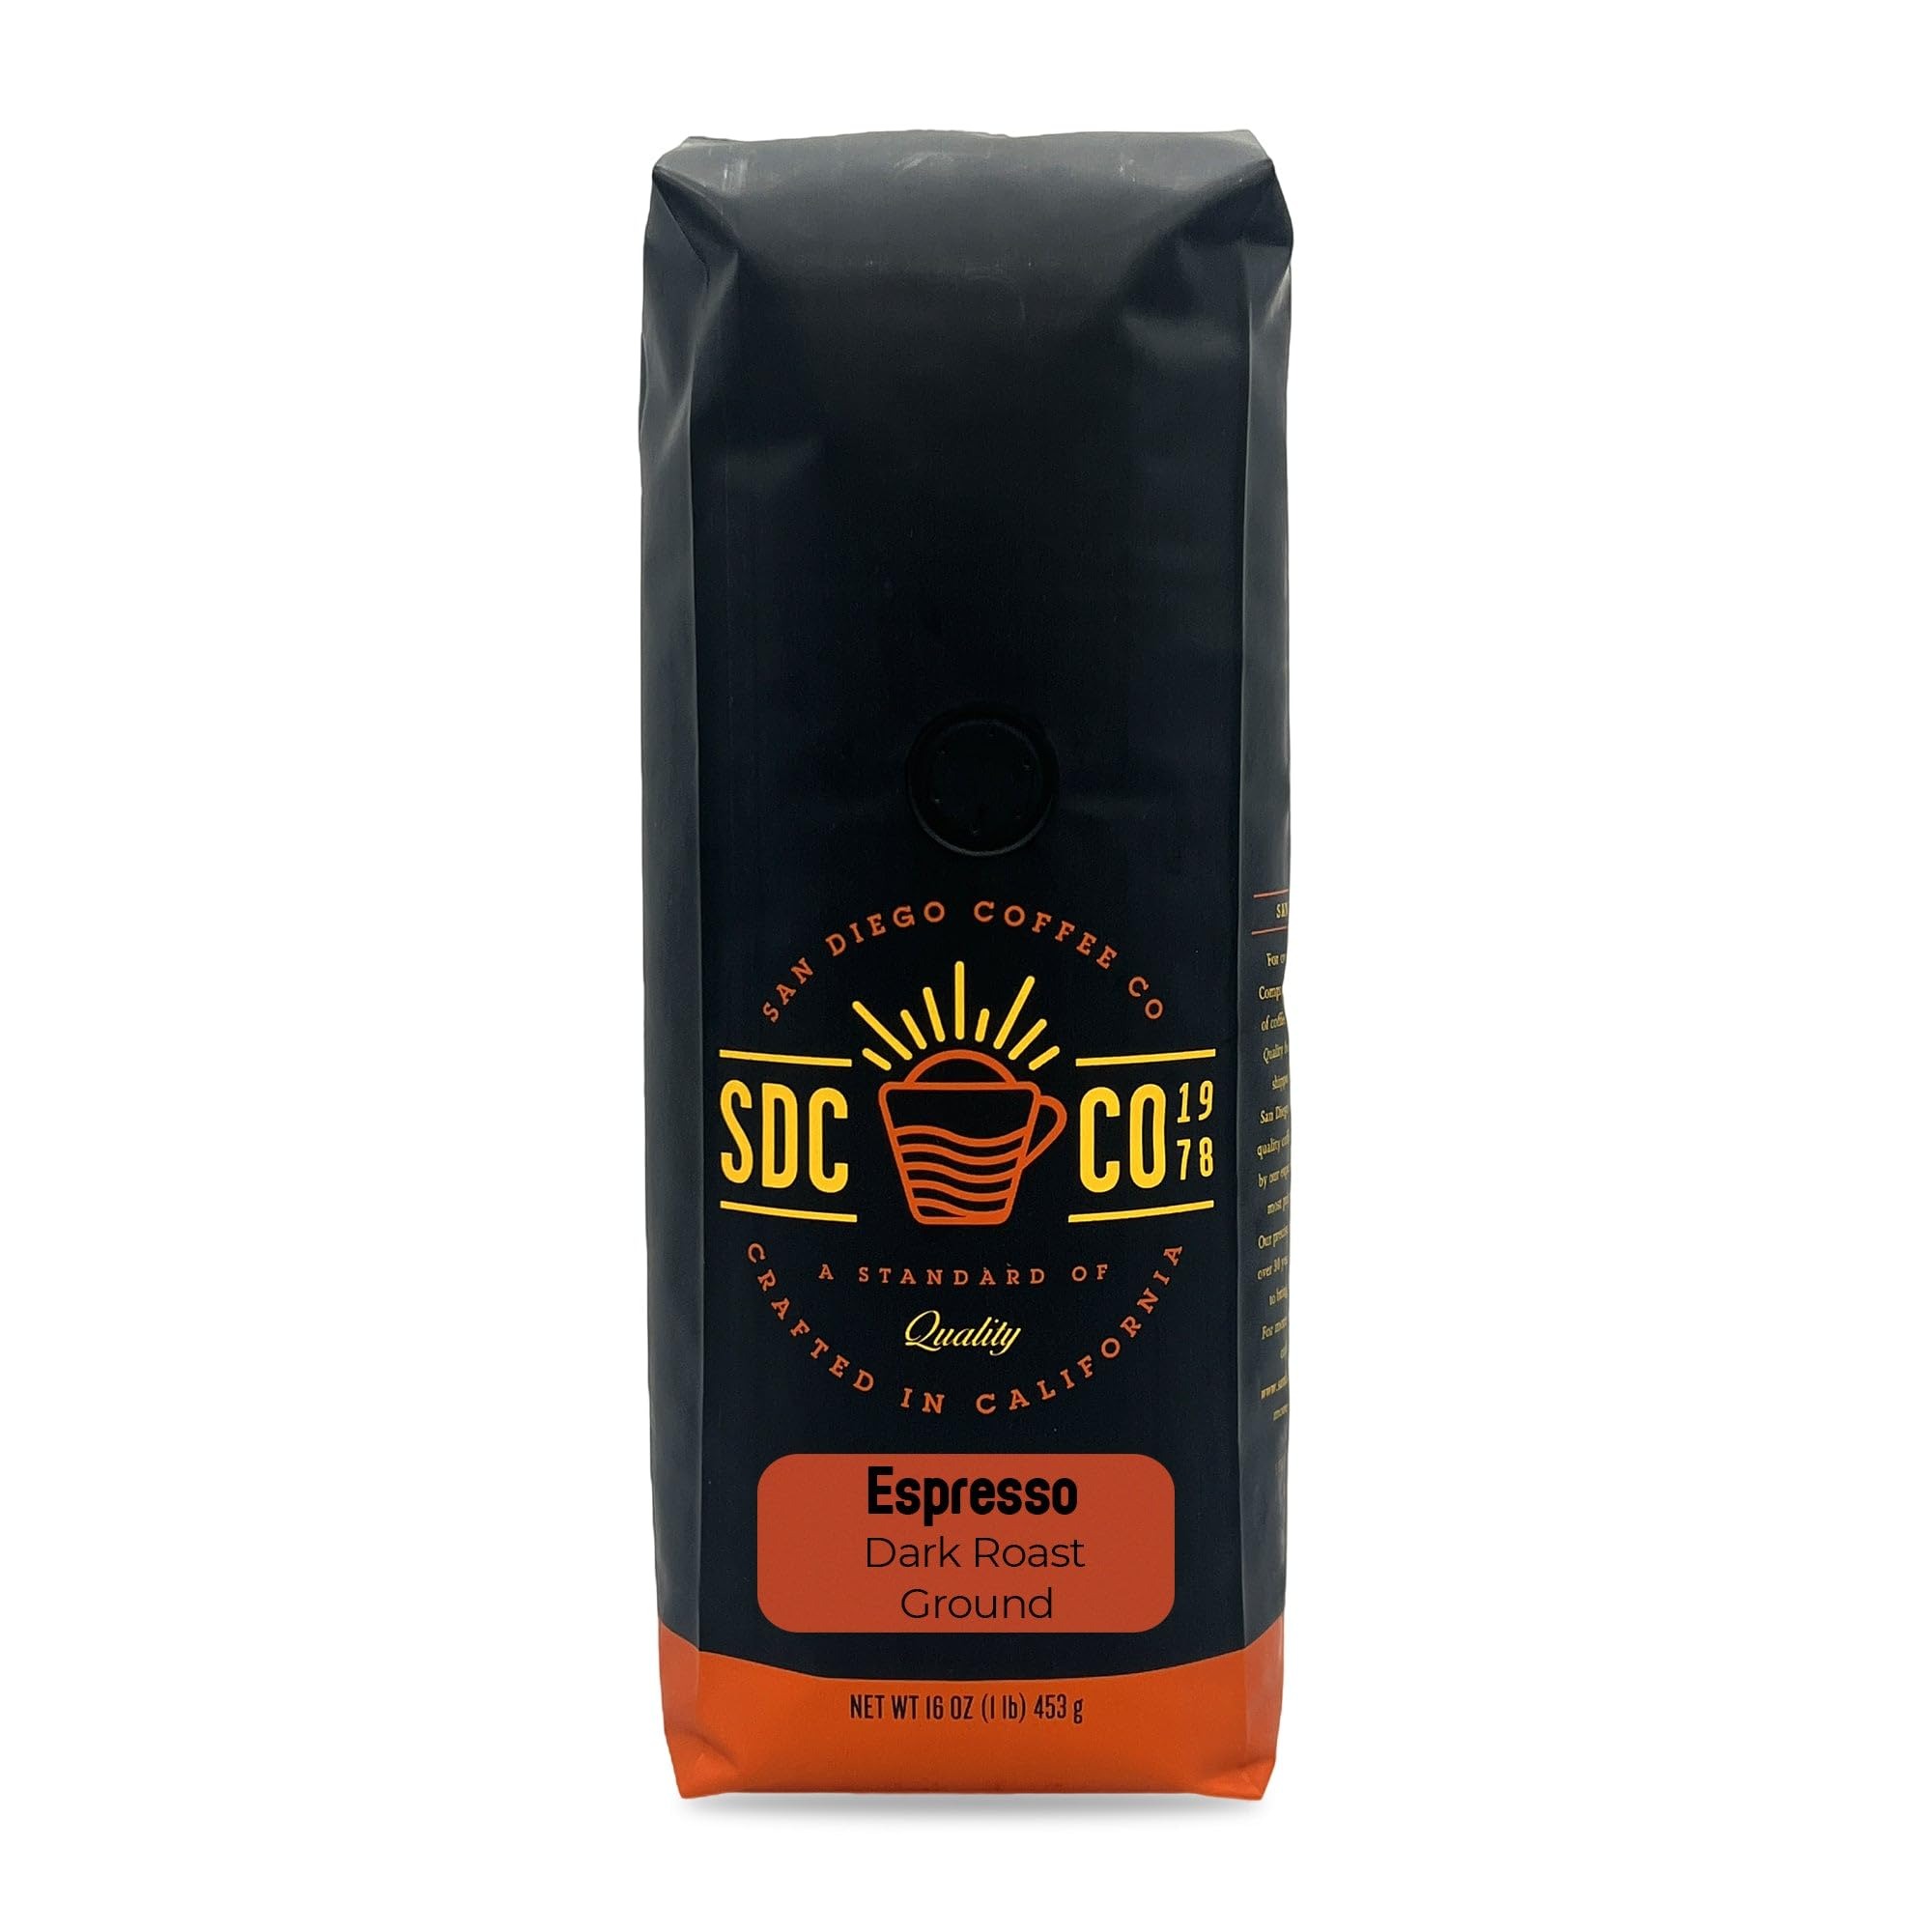
Item Name: San Diego Coffee Espresso, Dark Roast, Ground Coffee, 16-Ounce Bag Café molido tostado
Bullet Point 1: DIFFERENT WAYS TO MAKE COFFEE: Our coffee beans can be used in any coffee maker you like, whether it's a regular drip brew or a special coffee machine. This gives you the freedom to choose how you make your coffee just the way you like it.
Bullet Point 2: FOR THE PERFECT CUP OF COFFEE: Use 1 tablespoon of coffee grounds for every 6 ounces of water. You can change the amount of coffee to your flavor preference. Everyone is different.
Bullet Point 3: Convenient Bag Sizes: This coffee comes in a 1 pound (compared to 12- ounce competitors), 2 x 1 pound and 5-pound options, offering convenience and value. It's a generous supply that ensures you won't run out of your favorite coffee anytime soon and it’s a great option for gifting as well.
Bullet Point 4: Storage Guidelines: To maintain the freshness of your product, seal the bag tightly and store it in a cool, dry place away from both heat and cold. This ensures your product stays at its best.
Bullet Point 5: Storage Guidelines: To maintain the freshness of your product, seal the bag tightly and store it in a cool, dry place away from both heat and cold. This ensures your product stays at its best.
Product Description: Roasted in small batches for the finest coffee, San Diego Coffee Company packages beans at the peak of their cycle to preserve their natural flavors and fresh-roasted quality. For freshness, store coffee in an airtight container away from light, heat, and moisture. San Diego Coffee Company starts with the highest quality coffee beans from the world's most prized coffee growing regions, meticulously selected by an experienced team. Precise roasting techniques have been perfected over 40 years, helping preserve taste and freshness to bring the best coffee to your doorstep.
Value: 16.0
Unit: Ounce

Price: 19.03